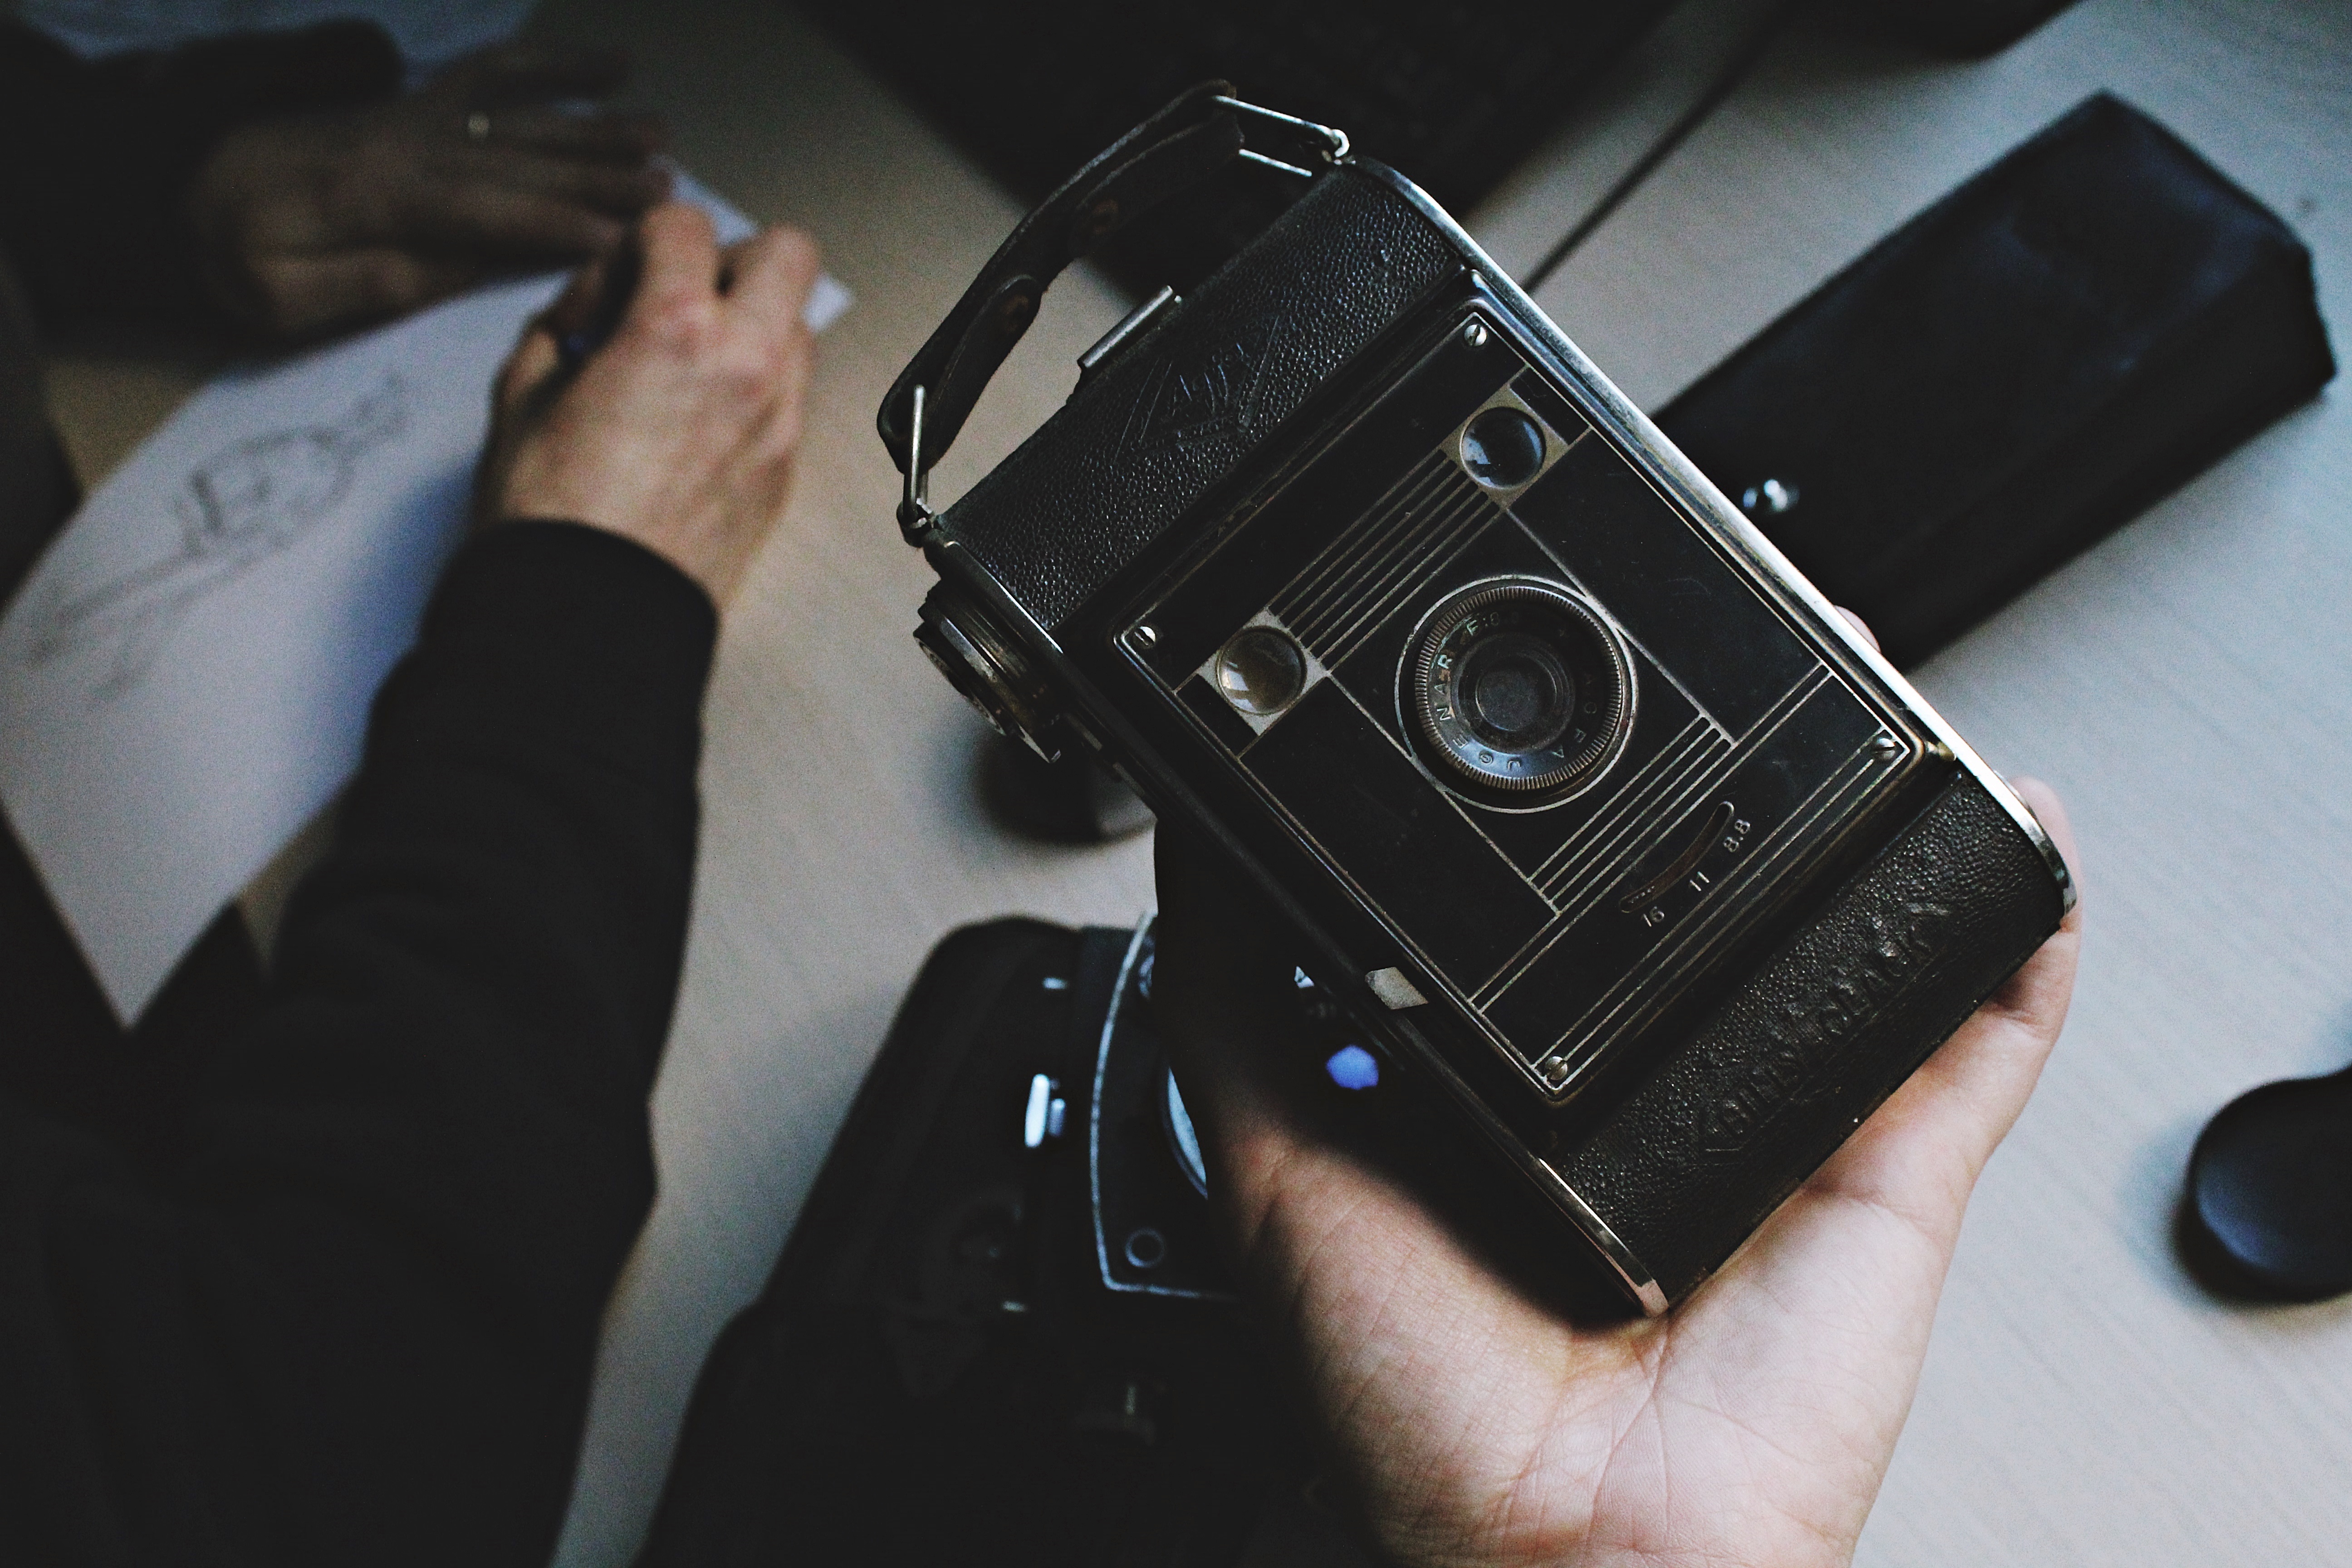
hand, camera, photography, black, reflex camera, digital camera, photograph, digital slr, single lens reflex camera, cameras optics, mirrorless interchangeable lens camera